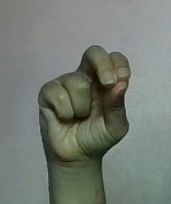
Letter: gaaf